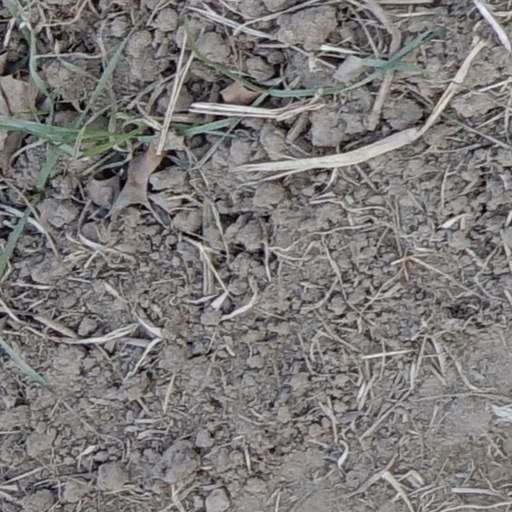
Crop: wheat